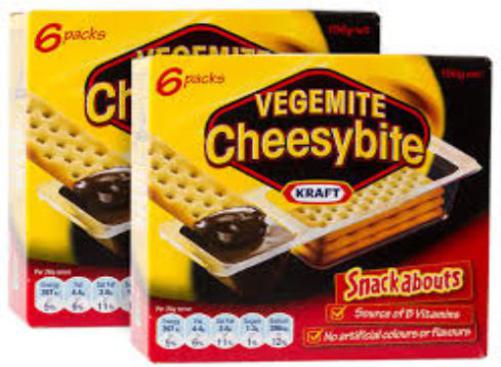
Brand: cheesybite
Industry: Food